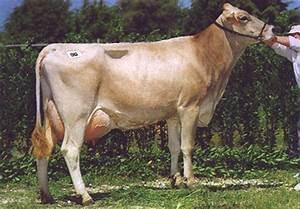
cow